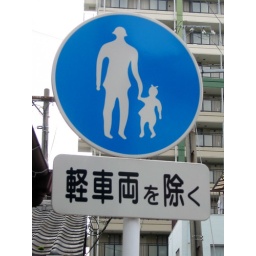
road sign in Fukuoka